Swedesburg Historic Commercial District

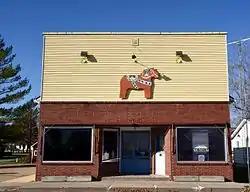
Farmers Union Exchange (1928)

The Swedesburg Historic Commercial District, also known as the Swedish Heritage Museum, is a nationally recognized historic district in Swedesburg, Iowa, United States. It was listed on the National Register of Historic Places in 1999. At the time of its nomination it consisted of four resources, which included three contributing buildings and one non-contributing building.